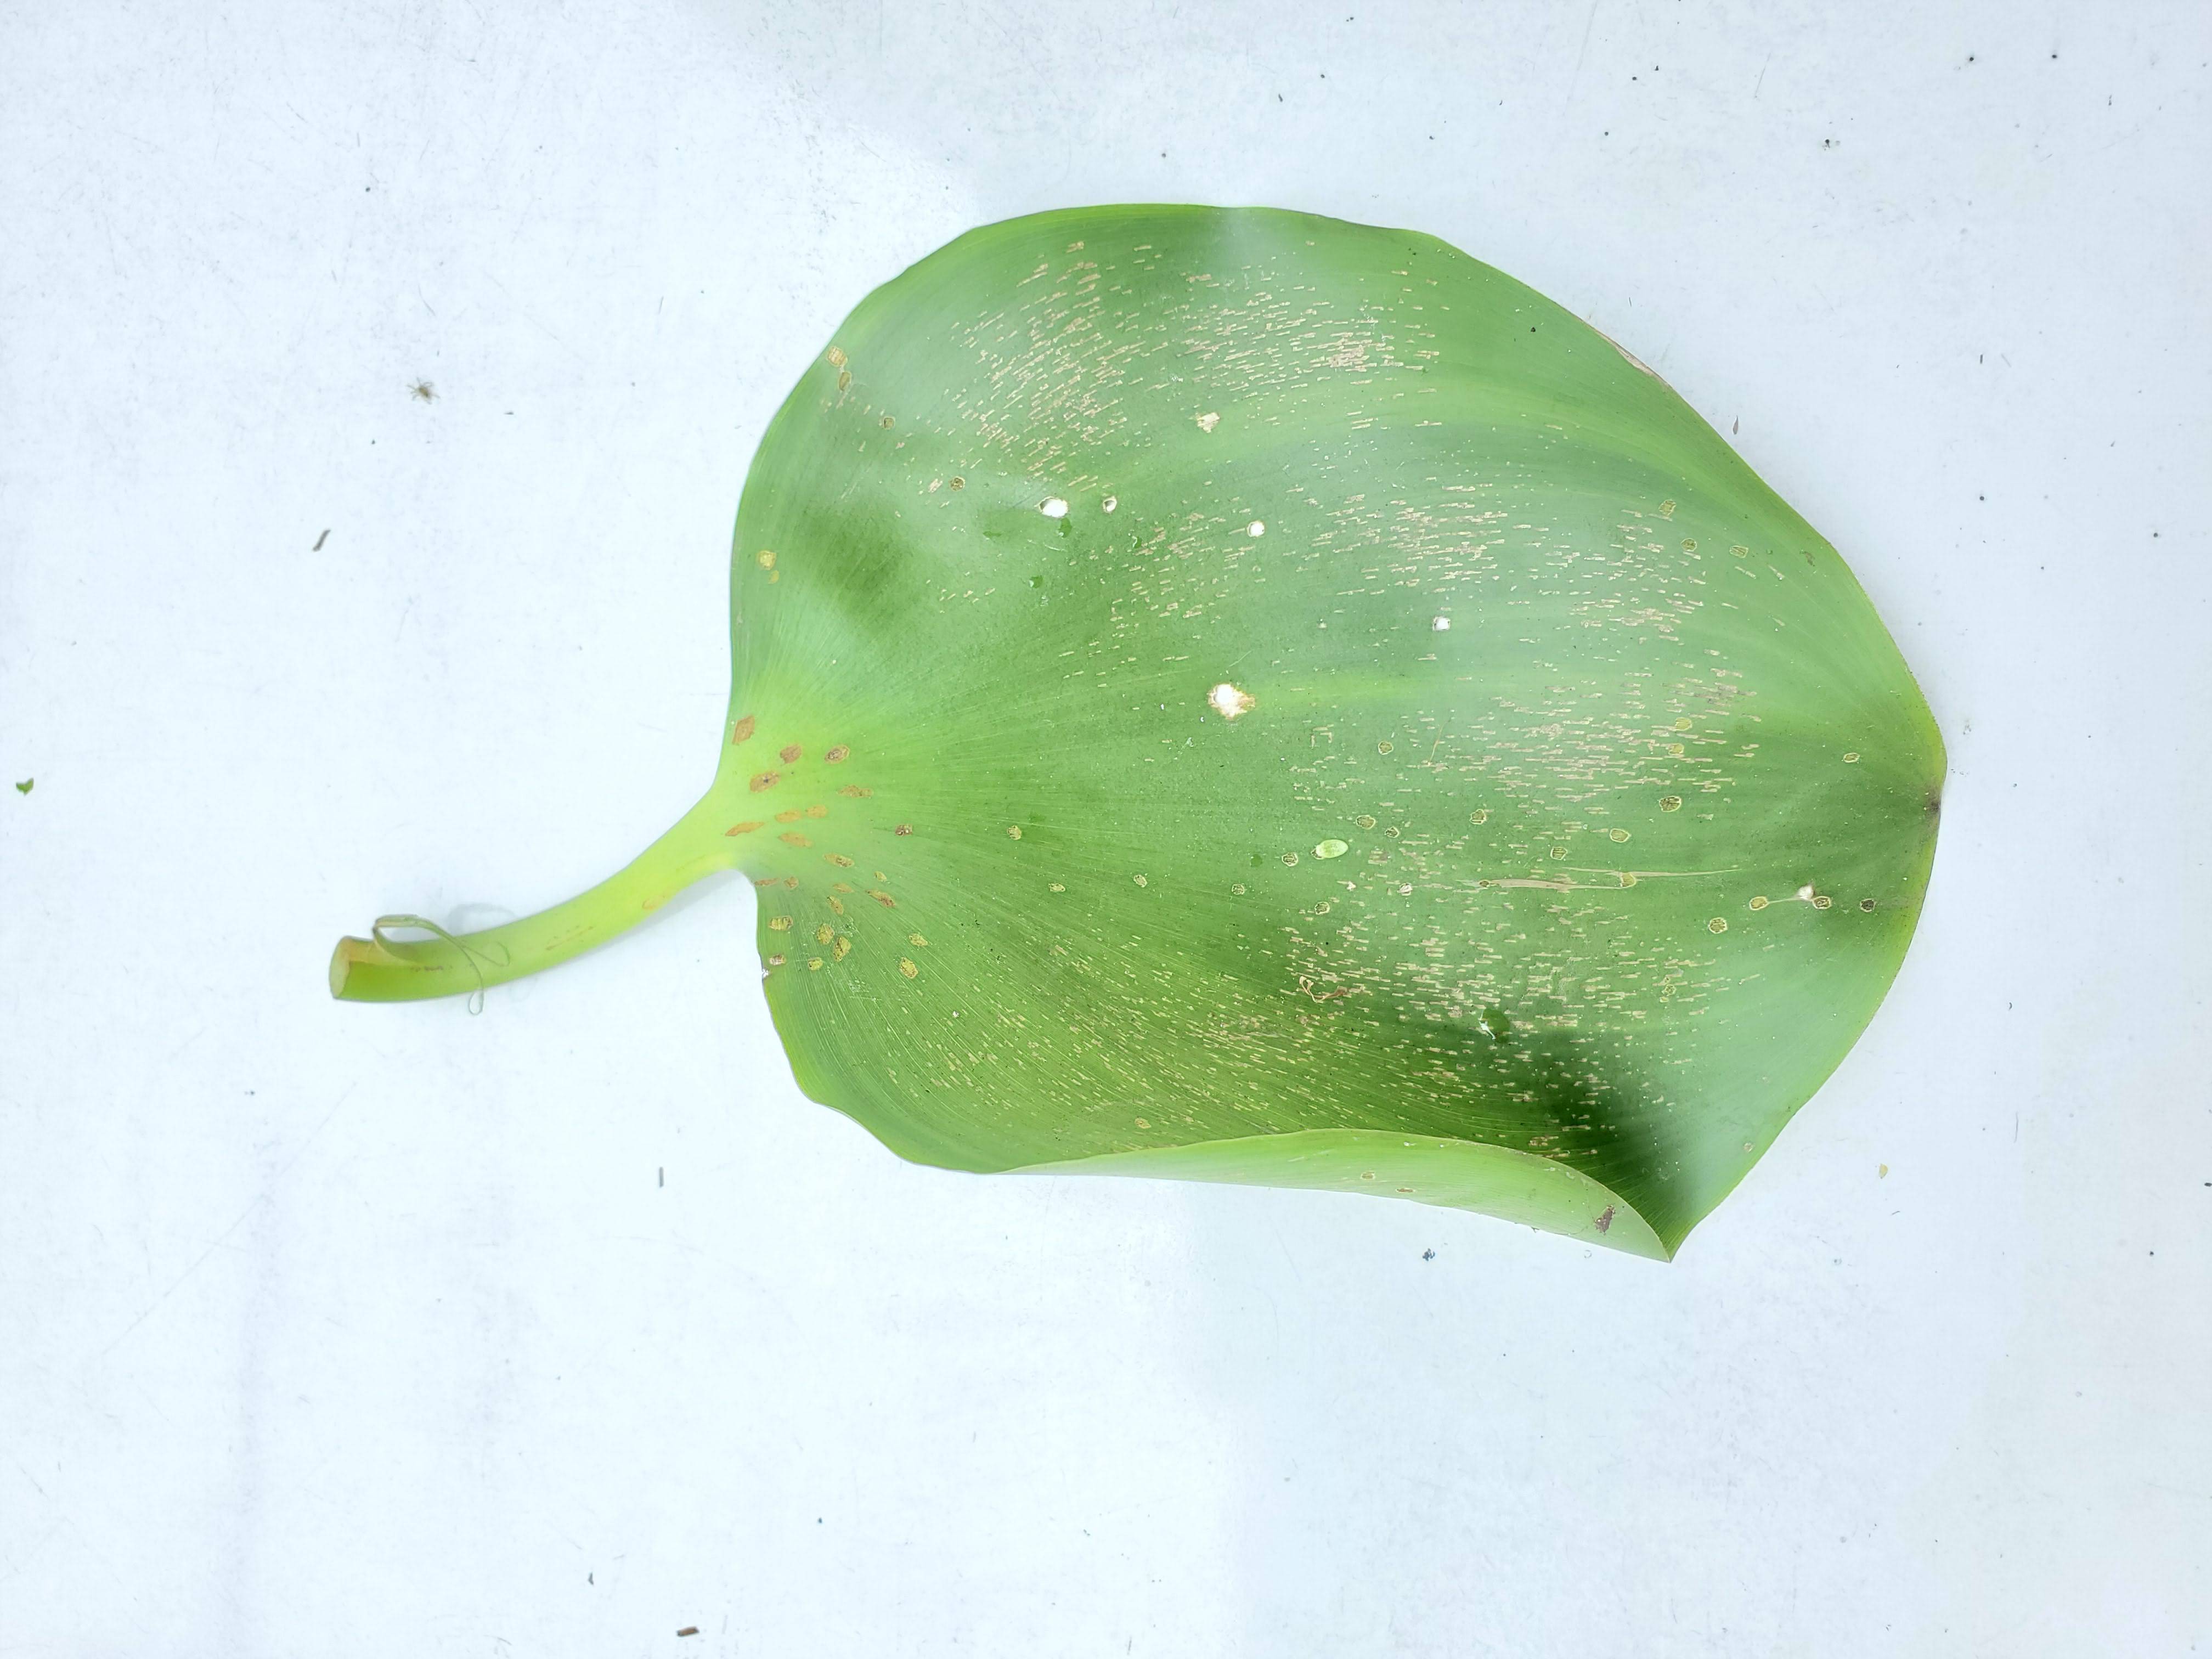
Species: Common Water Hyacinth (Eichornia crassipes)